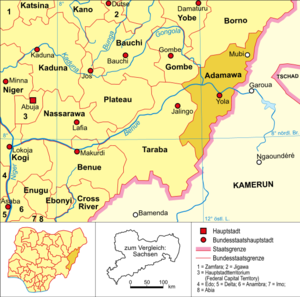
Yola
Yola er administrationsby i den nigerianske delstat Adamawa. Byen ligger ved det øvre løb af floden Benue og var i det 19. århundrede den vigtigste havneby ved den. Yola blev grundlagt i 1841 og var til briternes besættelse i 1901 hovedstad for Fulaniere. Indbyggertallet lå i 2004 på ca. 88.500 mennesker. Fra 2007 nævnes tal på over 100.000. Dagtemperaturer på over 40 °C er almindelige i den tørre tid.